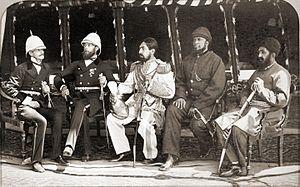
Le traité de Gandomak, qui fut signé le 26 mai 1879 entre le représentant britannique, Louis Cavagnari, et l'émir d'Afghanistan, Yaq'ûb Khân, était censé mettre un terme à la Seconde guerre anglo-afghane. S'il fixa effectivement les modalités de cohabitation entre les Afghans et le Radj britannique, il devait encore s'écouler de longs mois avant que la paix soit finalement établie.
Kaboul est la capitale et la plus grande ville d'Afghanistan. Elle est aussi la capitale de la province du même nom, située dans l'Est du pays. Selon les estimations officielles de 2014, la population de la ville serait de 3 543 700 habitants.
La deuxième guerre anglo-afghane opposa de 1878 à 1880 le Royaume-Uni à l’Afghanistan, nation gouvernée par Shir Ali Khan, fils de l’émir Dost Mohammed Khan de la dynastie Barakzaï. Pour la seconde fois, le Raj britannique envahit l’Afghanistan.